Geologist

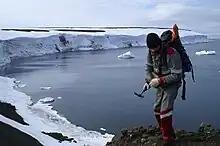
A geologist working in the Arctic

Geologists, can be generally identified as a specialist in one or more of the various geoscience disciplines, such as a geophysicist or geochemist. Geologists may concentrate their studies or research in one or more of the following disciplines: